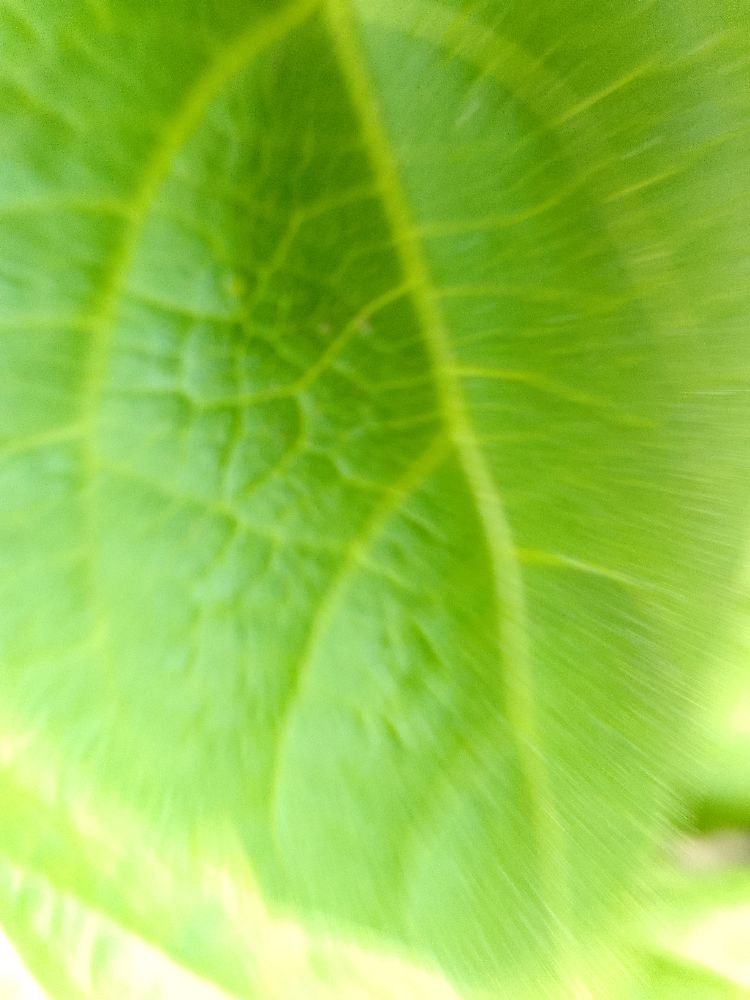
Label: healthy